Bromine

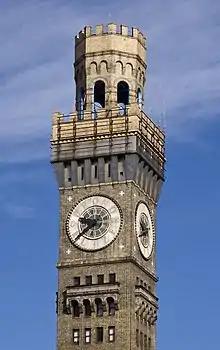
Baltimore's Emerson Bromo-Seltzer Tower, originally part of the headquarters of Emerson Drug Company, which made Bromo-Seltzer

Silver bromide is used, either alone or in combination with silver chloride and silver iodide, as the light sensitive constituent of photographic emulsions.